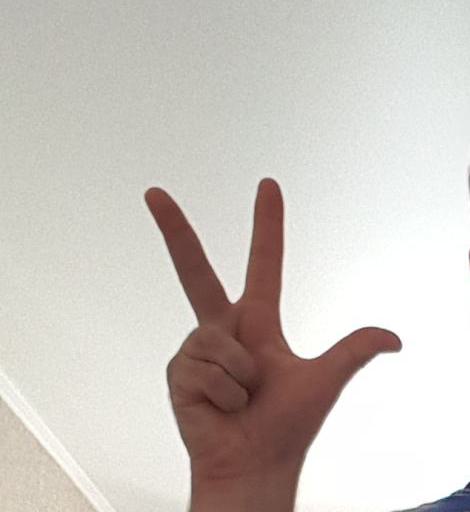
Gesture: three2